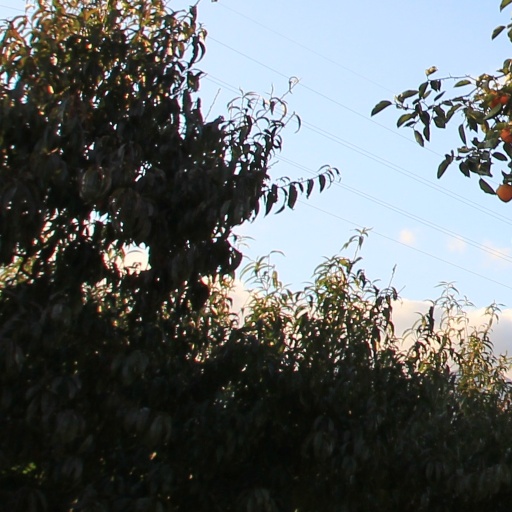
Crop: grape